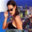
Label: woman